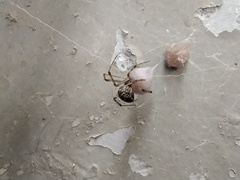
Species: Parasteatoda_tepidariorum